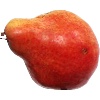
Label: red_pear